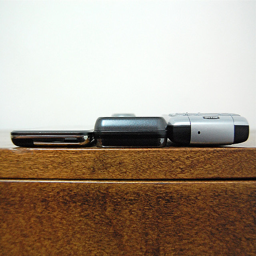
Three black and grey electronic devices on a wooden counter
Three cell phones resting on the table next to each other.
Three devices near each other on a table
Three cell phones next to each other on a table.
Three smart phones sitting on top of a wooden table.